Shanghai massacre

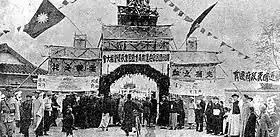
The Nanking Nationalist government was established on April 18, with Chiang Kai-shek as head of government.

During the White Terror, the Kuomintang killed more than one million people, primarily peasants. More than 10,000 communists were executed in Changsha within 20 days. The Soviet Union officially terminated its cooperation with the KMT while Wang, fearing retribution as a Communist sympathizer, fled to Europe. The Wuhan Nationalist government soon disintegrated, leaving Chiang as the sole legitimate leader of the Kuomintang. In the years after April 1927, 300,000 people were killed in Hunan in three years of warfare against the Communists while many Hakkas and She people's whole families were killed in the mountains, including infants, while young women were sold to prostitution. About 80,000 people were killed in Hunan's Liling and about 300,000 Hunanese civilians were killed in Hunan's Chaling County, Leiyang, Liuyang and Pingjiang.